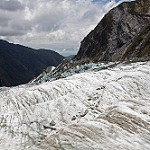
Scene: Outdoor